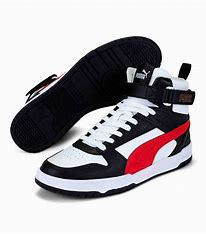
Brand: Puma
Model: RBD Game